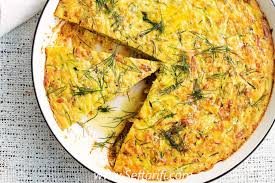
Yemek: mucver